Kandasamys: The Baby

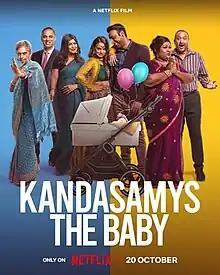
Poster

Kandasamys: The Baby is a 2023 South African family drama film directed by Jayan Moodley, written by Jayan Moodley, Jailoshini Naidoo and Yugan Naidoo and starring Jailoshini Naidoo, Maeshni Naicker and Mariam Bassa. It is the fourth installment in the series, following "Keeping Up with the Kandasamys" (2017), "" (2019) and "Trippin' with the Kandasamys" (2021).